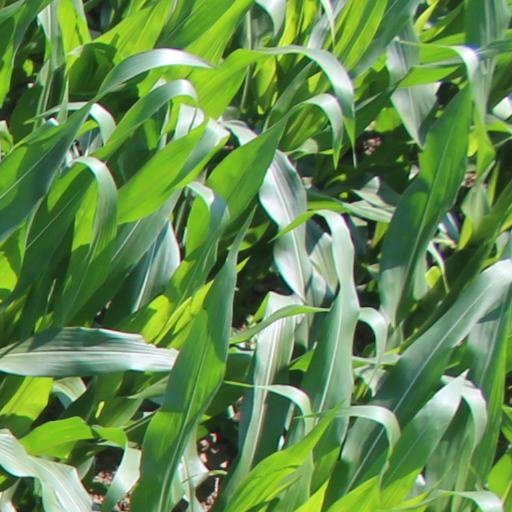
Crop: maize; corn